Rianto

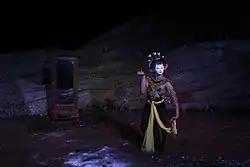

Rianto (born 1981) is an Indonesian-born, Japan-based dancer, choreographer and actor. A famed contemporary dancer, his life inspired Garin Nugroho's 2018 film "Memories of My Body".